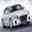
Label: automobile